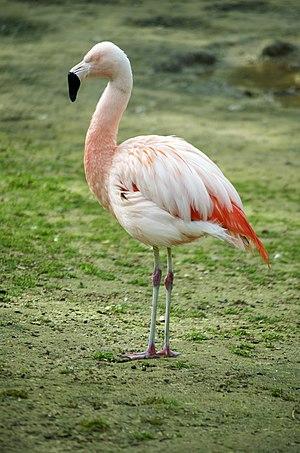
Flamant du Chili (Phoenicopterus chilensis) au Jardin botanique de Tours, France.
La province de San Juan est une province de l'Argentine située à l'ouest du pays. Elle est limitée au nord par la province de La Rioja, au sud-est par la province de San Luis, au sud par la province de Mendoza et à l'ouest par la cordillère des Andes, qui la sépare du Chili.
Le Flamant du Chili est une grande espèce d'oiseaux de la famille des Phoenicopteridae. C’est un proche parent du Flamant rose, avec lequel il est parfois considéré comme conspécifique.
La province de Buenos Aires est la province la plus grande, la plus riche et la plus peuplée d'Argentine, bien que la municipalité de la ville de Buenos Aires, capitale de la République argentine n'en fasse pas partie. La province avait 15 625 084 habitants en 2010. L'agglomération du grand La Plata, sa capitale, en avait 799 523 la même année.
La province d'Entre Ríos est une province de l'Argentine située au nord de la province de Buenos Aires, au sud de la province de Corrientes, à l'est de la province de Santa Fe et à l'ouest de l'Uruguay.